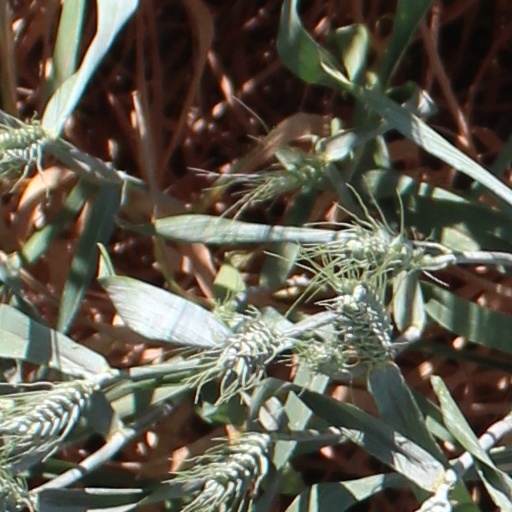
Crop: wheat